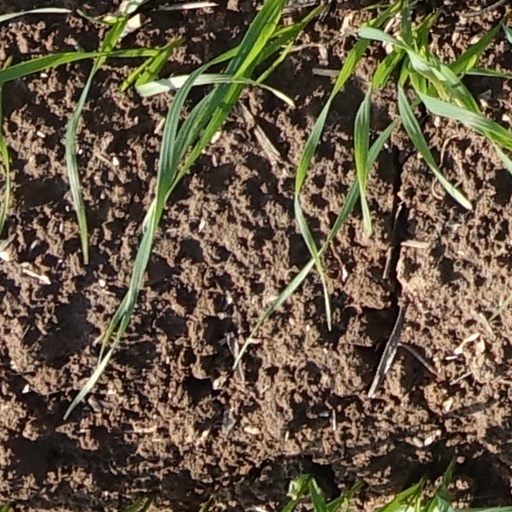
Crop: wheat